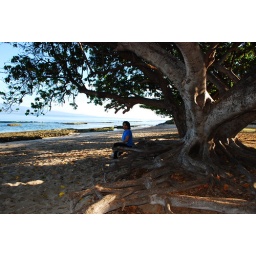
Found this banyan tree by the beach during our morning walk.